Fall Weiss (1939)

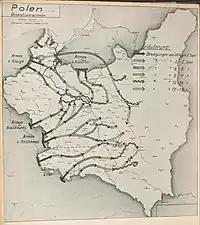
German invasion plan for Poland

Fall Weiss ("Case White", "Plan White"; German spelling "Fall Weiß") was the German strategic plan for the invasion of Poland. The German military High Command finalized its operational orders on 15 June 1939 and the invasion commenced on 1 September, precipitating World War II.